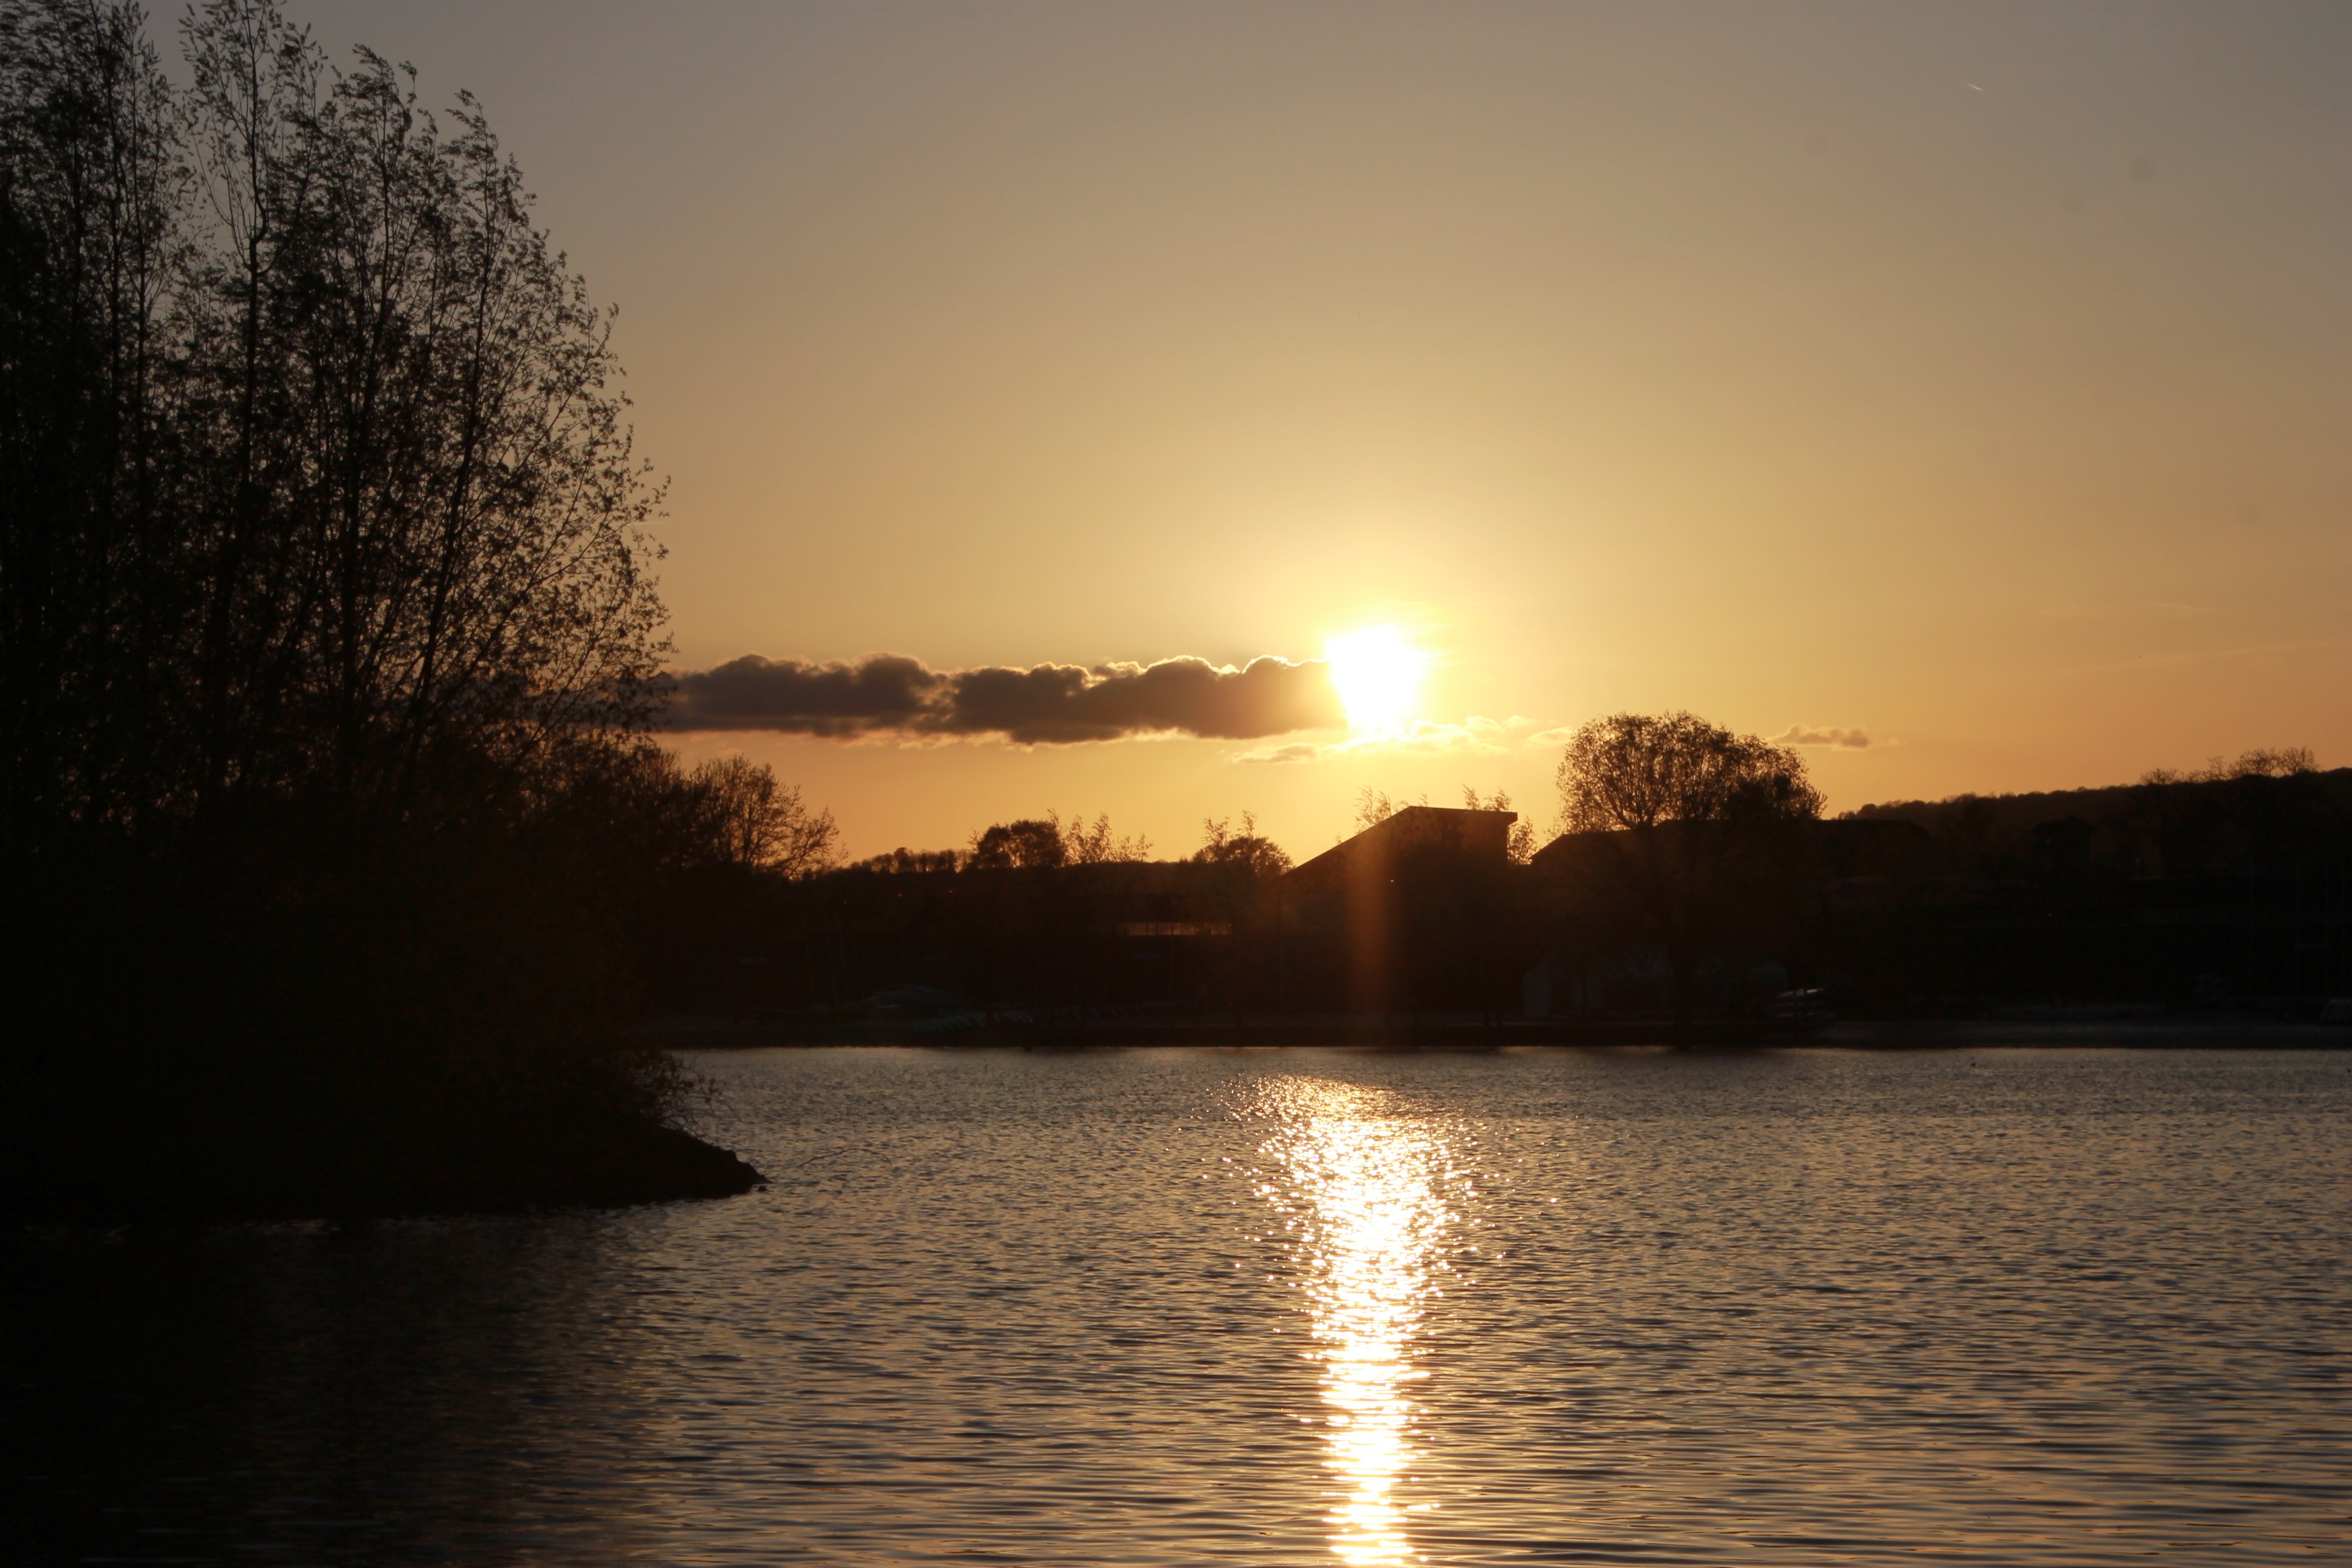
water, nature, sky, sun, sunrise, sunset, sunlight, morning, lake, dawn, river, dusk, evening, twilight, reflection, holiday, island, loch, afterglow, atmospheric phenomenon